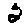
Label: 2